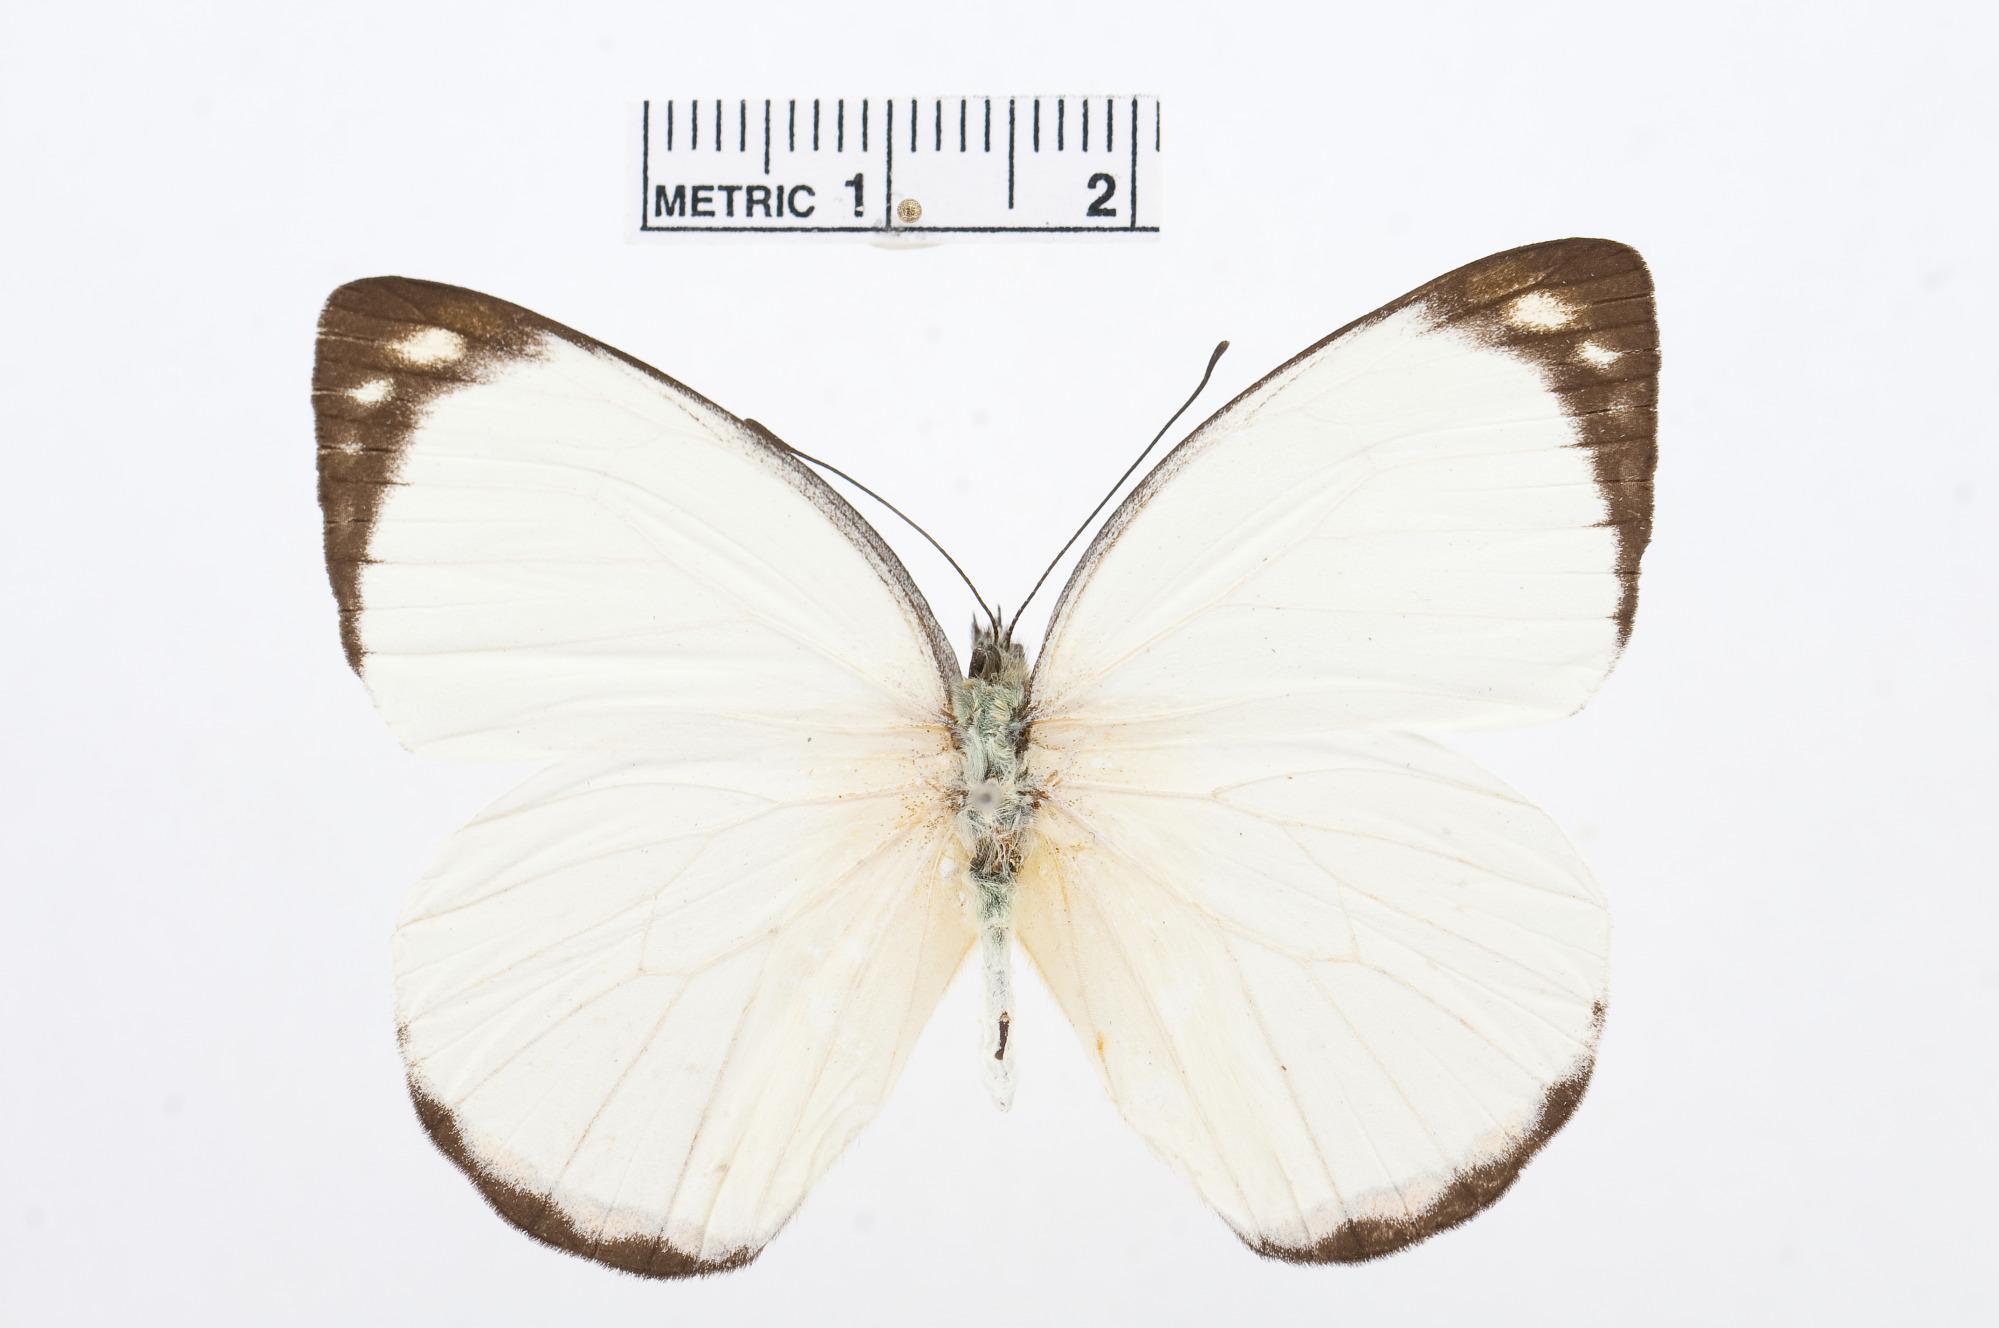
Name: Delias ennia
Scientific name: Delias ennia
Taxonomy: Animalia, Arthropoda, Hexapoda, Insecta, Lepidoptera, Pieridae, Pierinae